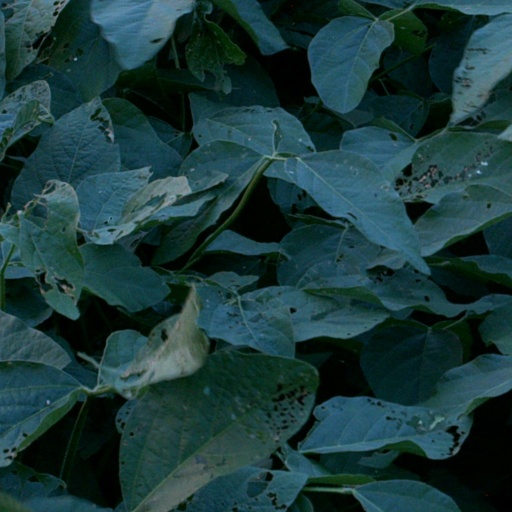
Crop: soybean